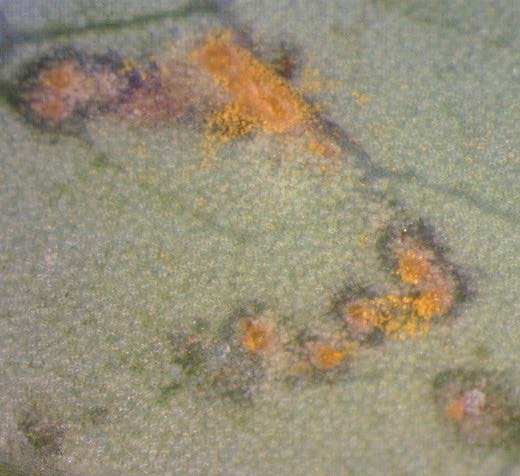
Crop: blueberry
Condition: rust